Lufthansa

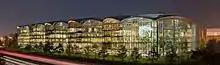
The Lufthansa Aviation Center at Frankfurt Airport by architect Christoph Ingenhoven

At the end of the 2000s, Lufthansa made a large commitment to very large aircraft, introducing the first of 14 Airbus A380 in 2010 and becoming the launch customer for the Boeing 747-8I in 2012, eventually purchasing 19 of the type.